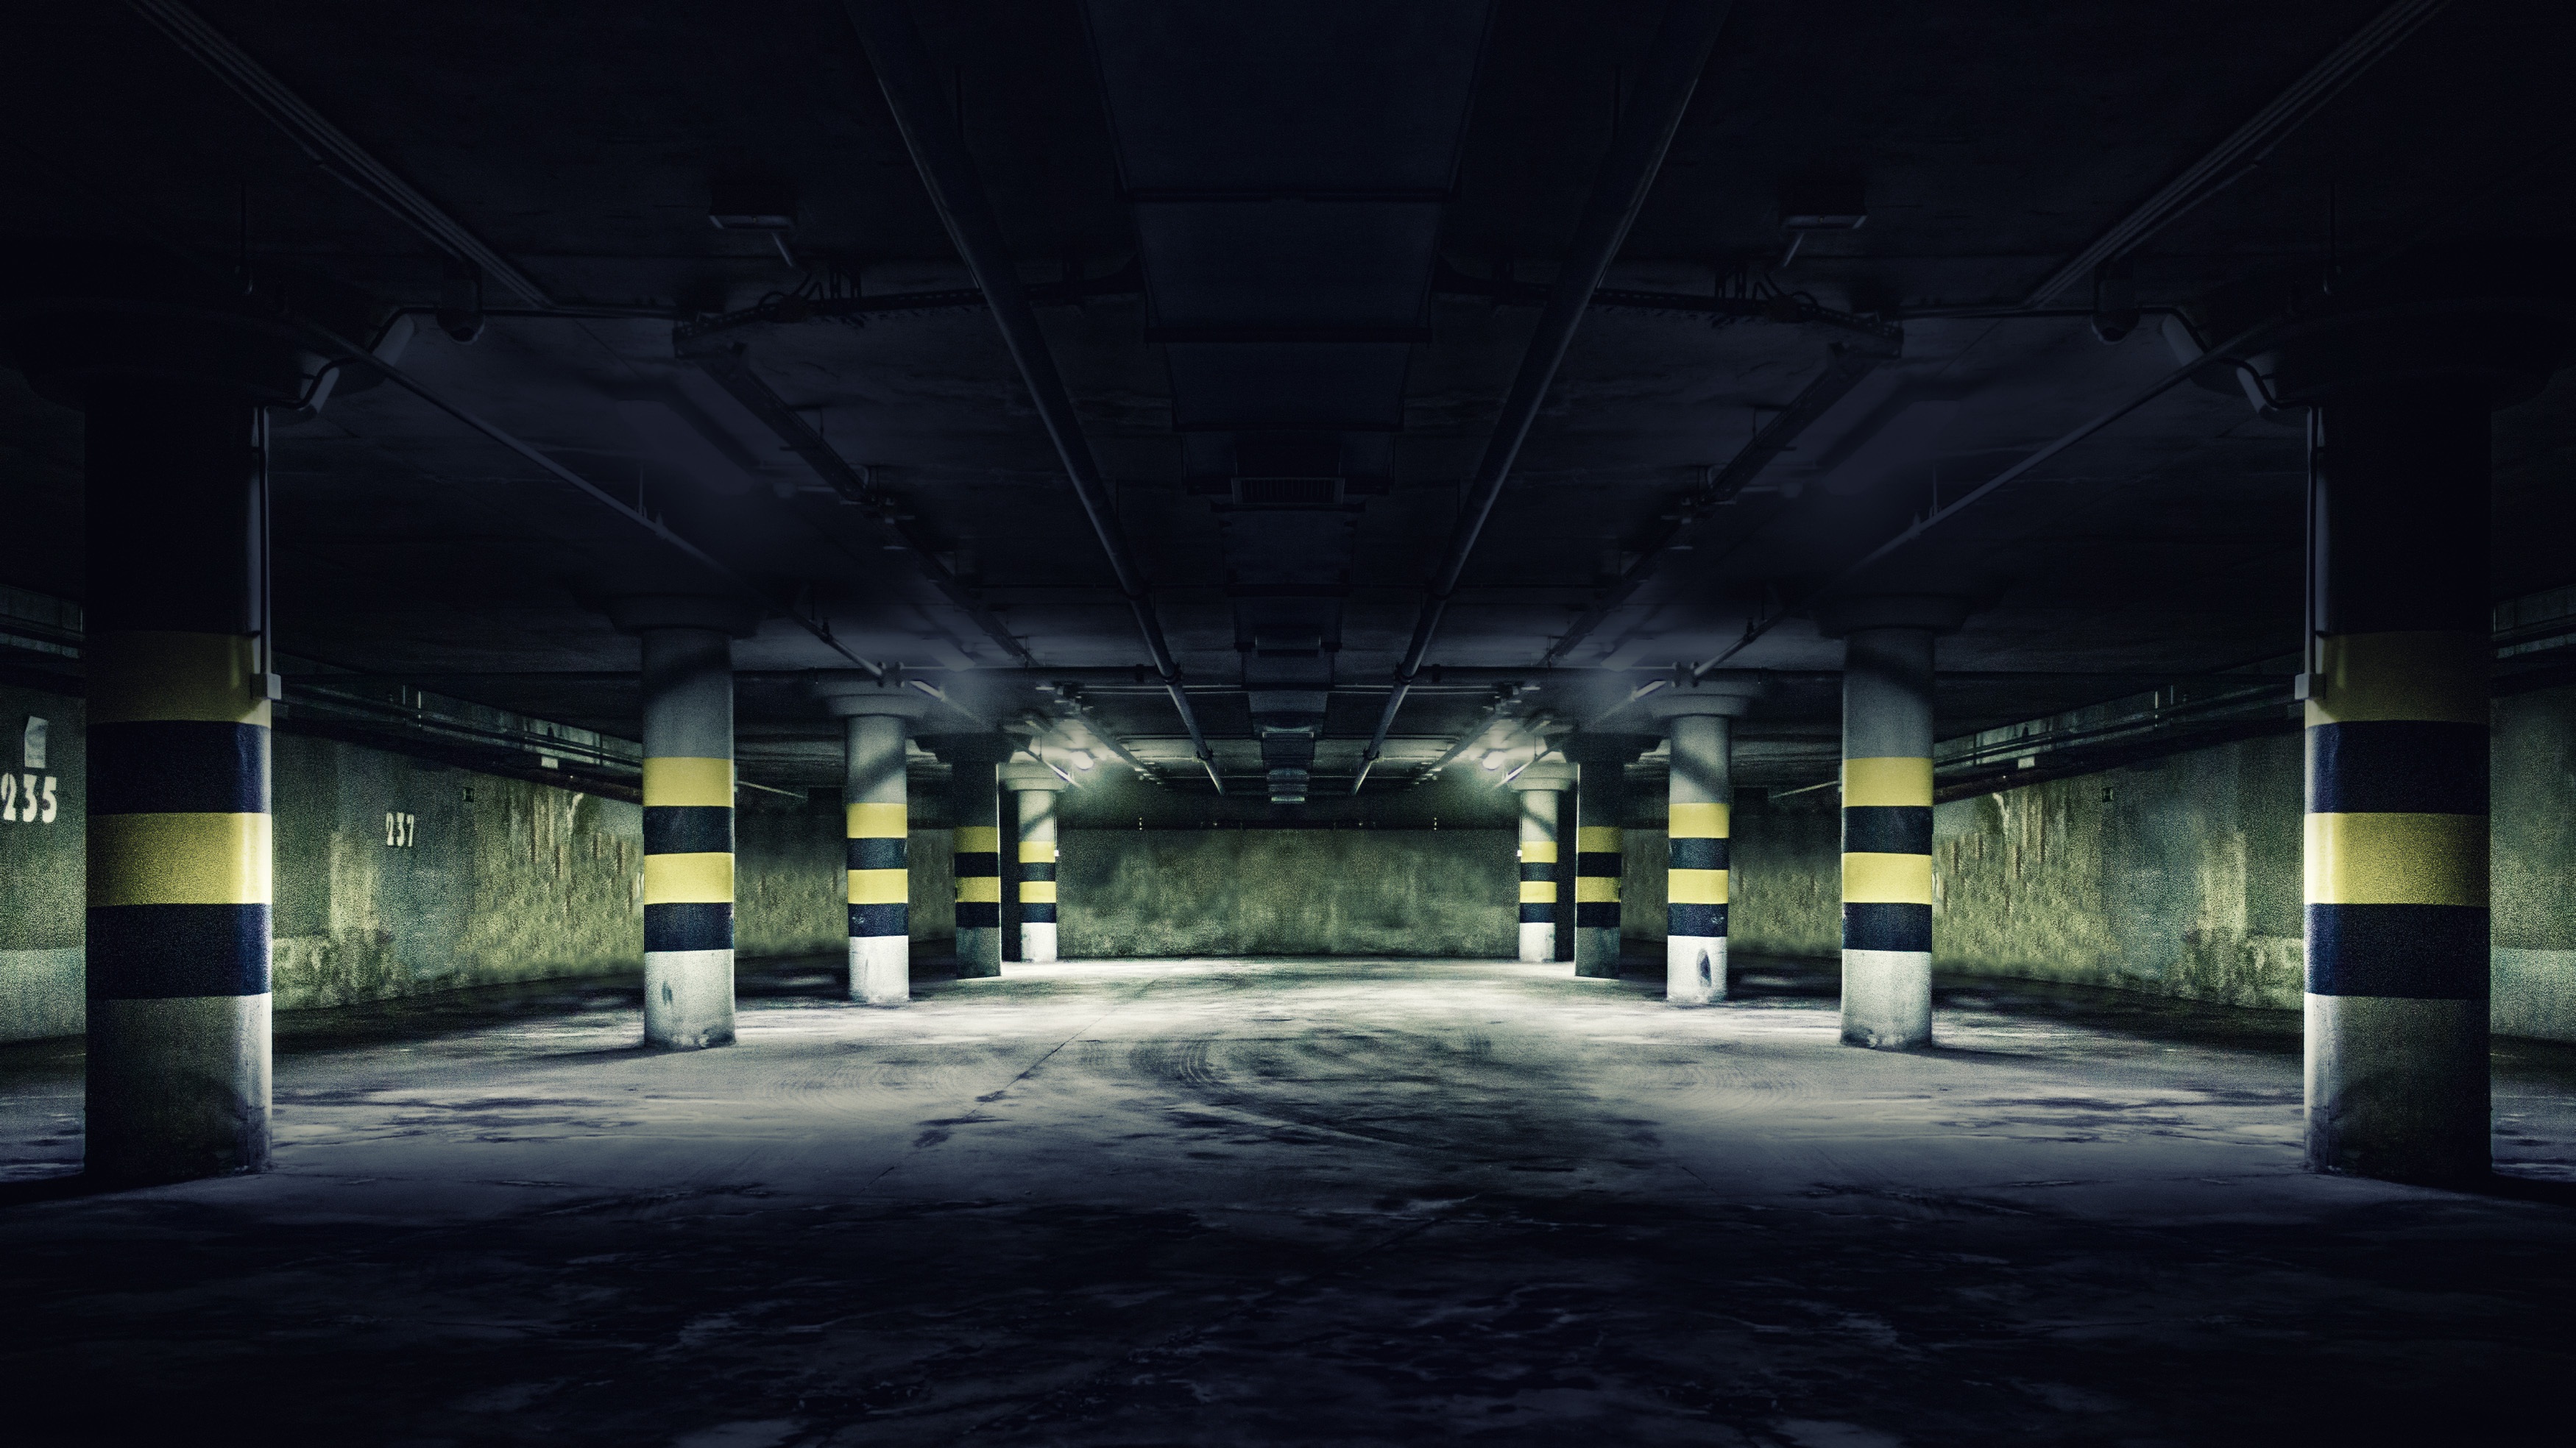
light, night, parking, subway, underground, garage, darkness, industry, lighting, parking lot, screenshot, the wine cellar, dungeon, urban area